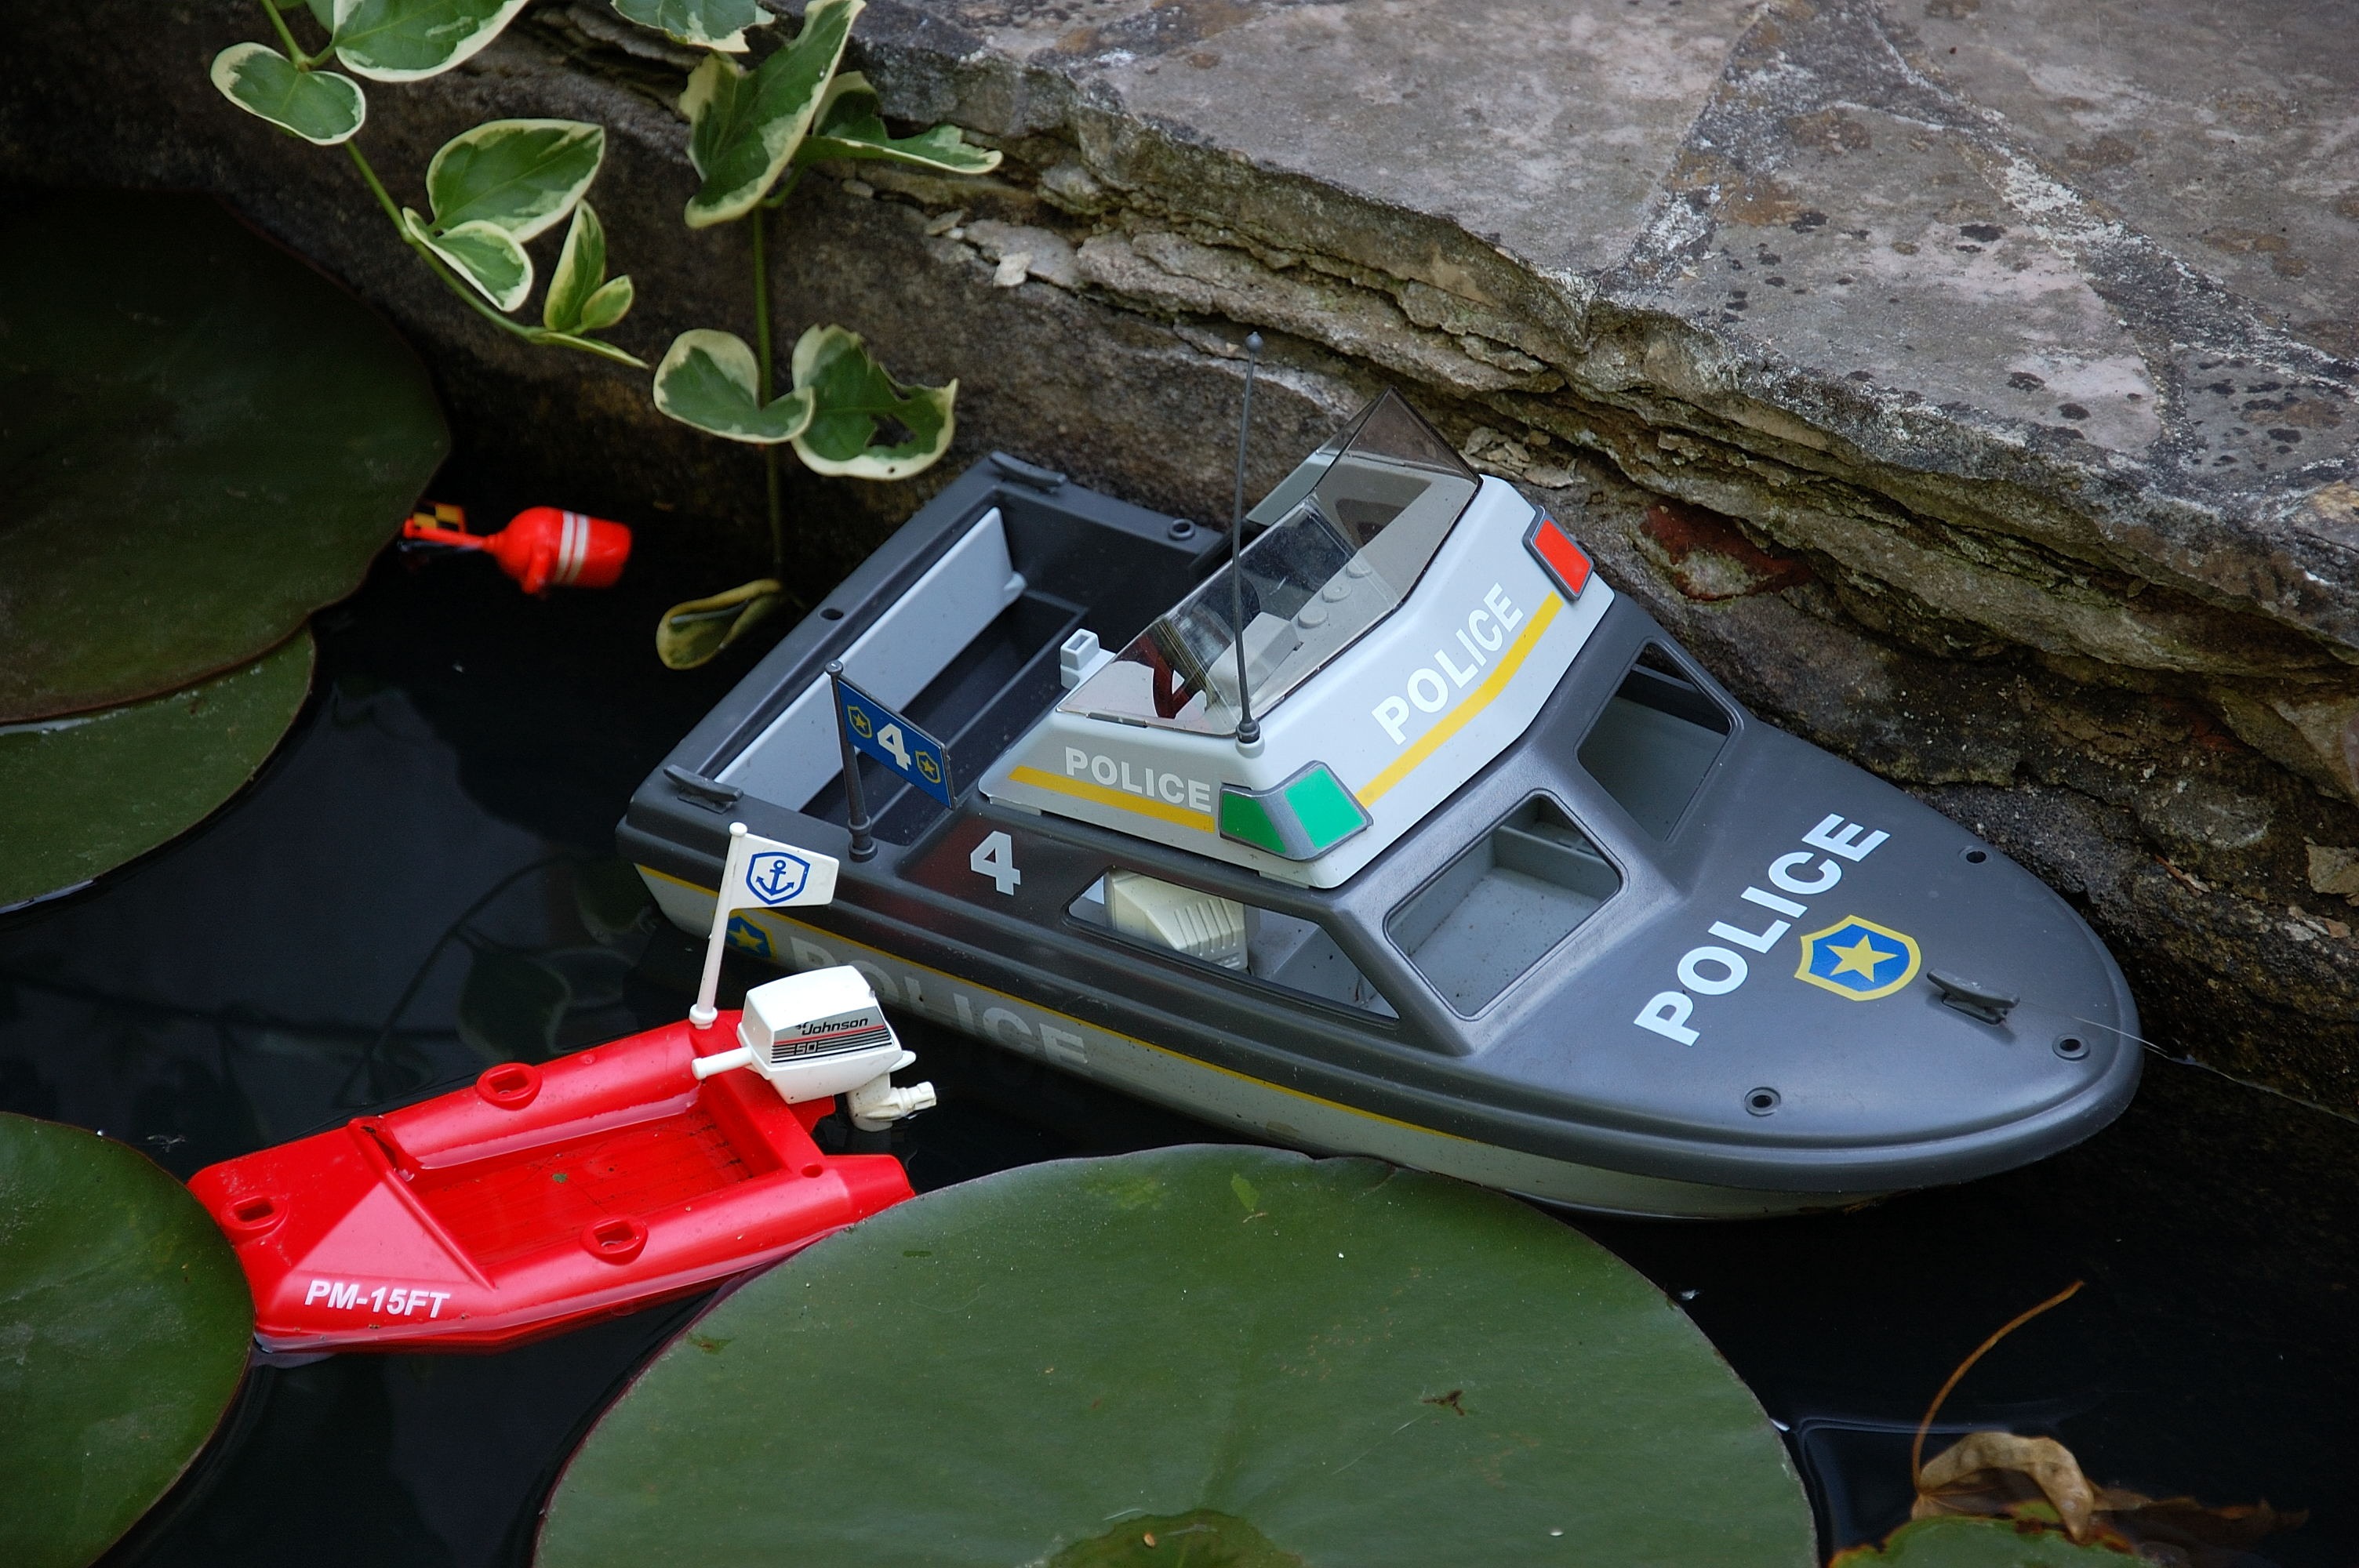
water, boat, boot, green, vehicle, water lily, leaves, boating, toys, ecosystem, garden pond, plastic boat